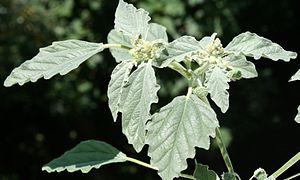
Maurelle
Gallargues-le-Montueux est une commune française située dans le département du Gard, en région Occitanie. Son nom se prononce différemment de celui de "Galargues" dans l'Hérault.
Jean-Marie Galmiche, né le 29 septembre 1943 à Paris 16ème, est radiologue fils aîné du rhumatologue Paul Galmiche. Petit-fils maternel de René Jeannel qui lui a transmis sa passion pour les sciences naturelles. Parallèlement à son activité médicale, il a publié sur l’histoire de la médecine et la botanique. La famille paternelle de Jean-Marie Galmiche est originaire de Beulotte-Saint-Laurent, dans la Haute-Saône.